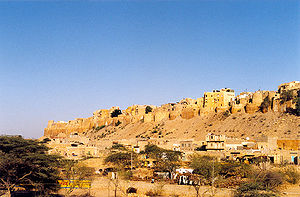
Jaisalmer
Udsigt over Jaisalmer med fortet i baggrunden.